As Catedrais beach

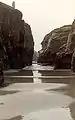
"Las Catedrales" or "As Catedrais"

Praia das Catedrais (Spanish: "playa de las Catedrales", English: Beach of the Cathedrals) is on the northwest coast of Spain. It is the name given by the tourism industry to Praia de Augas Santas (translated from Galician: 'Beach of the Holy Waters'). The beach is located in the Ribadeo municipality, in the province of Lugo (Galicia), on the Cantabric coast, and it lies about ten kilometres to the west of the town of Ribadeo. Its name is derived from its cliff formations.